Malate Church

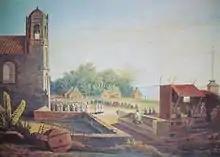
View of Malate Church in 1831 as seen by French Captain Cyrille Pierre Théodore Laplace

The Augustinian Chapter held on September 18, 1581, accepted the house of Maalat as a house of the Order under the name of "Lagunoi", and the advocation of the Conception of Our Lady (Immaculate Conception). In the Chapter held on May 17, 1590, three resident priests of the monastery of San Agustín (Manila) were charged with the care of the natives of Malate; they were Frs. Alfonso de Castro, Diego Muñoz, and Ildefonso Gutiérrez. The report of the Father Provincial of 1591 reveals that the house of Malate together with Lagunoi had 1,200 persons, convent and church. In 1639, the convent of Malate contributed to the patriotic campaign of Governor-General Sebastián Hurtado de Corcuera, former governor of Panamá, who brought Peruvian soldiers as well as Panamanians and Genoese to fight against Muslim pirates, with a donation of two bells of seven "arrobas" and seven "libras" (approx. 154 kg. & 220 g.).